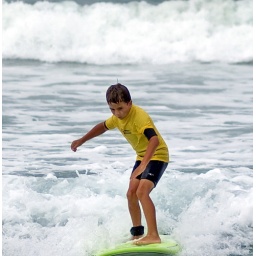
Christian in white water